The Leftovers (novel)

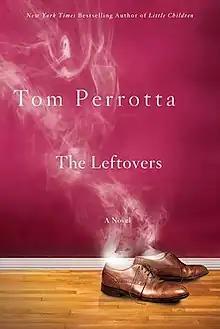
First edition cover

The Leftovers is a 2011 novel by American author Tom Perrotta chronicling life on Earth after a rapture-like event takes some and leaves others behind. The billions left behind are all touched by the loss of loved ones in the "Sudden Departure", compounded by the significant social and philosophical concerns and implications of what it means to be left behind, when others were chosen.